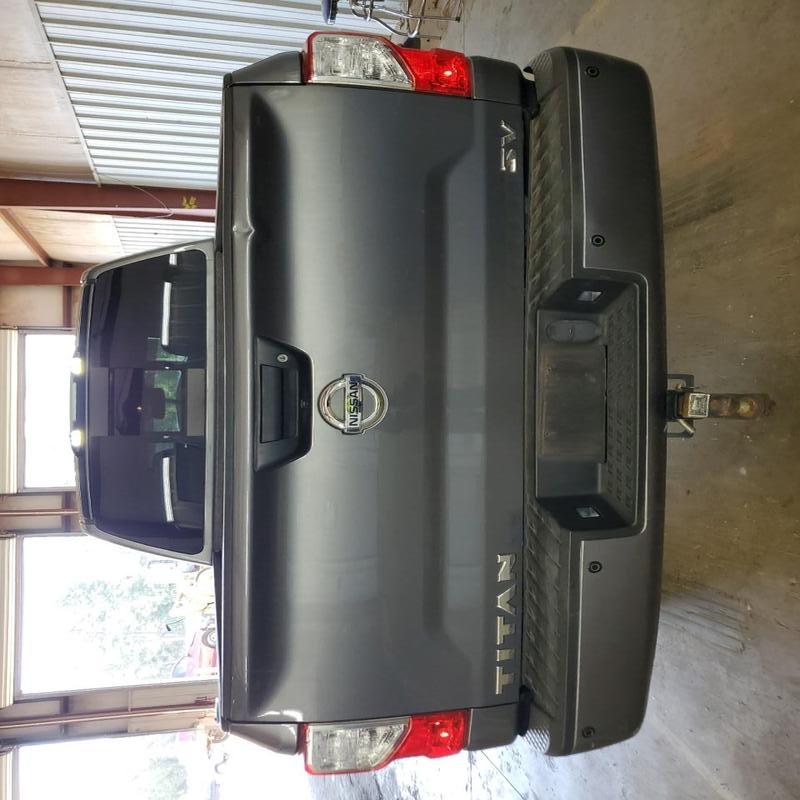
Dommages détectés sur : plaque d'immatriculation arrière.
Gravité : majeur